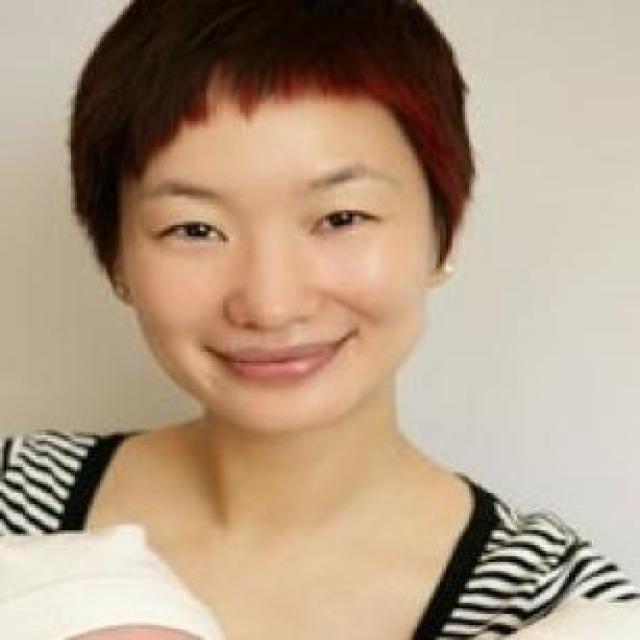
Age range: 21-44